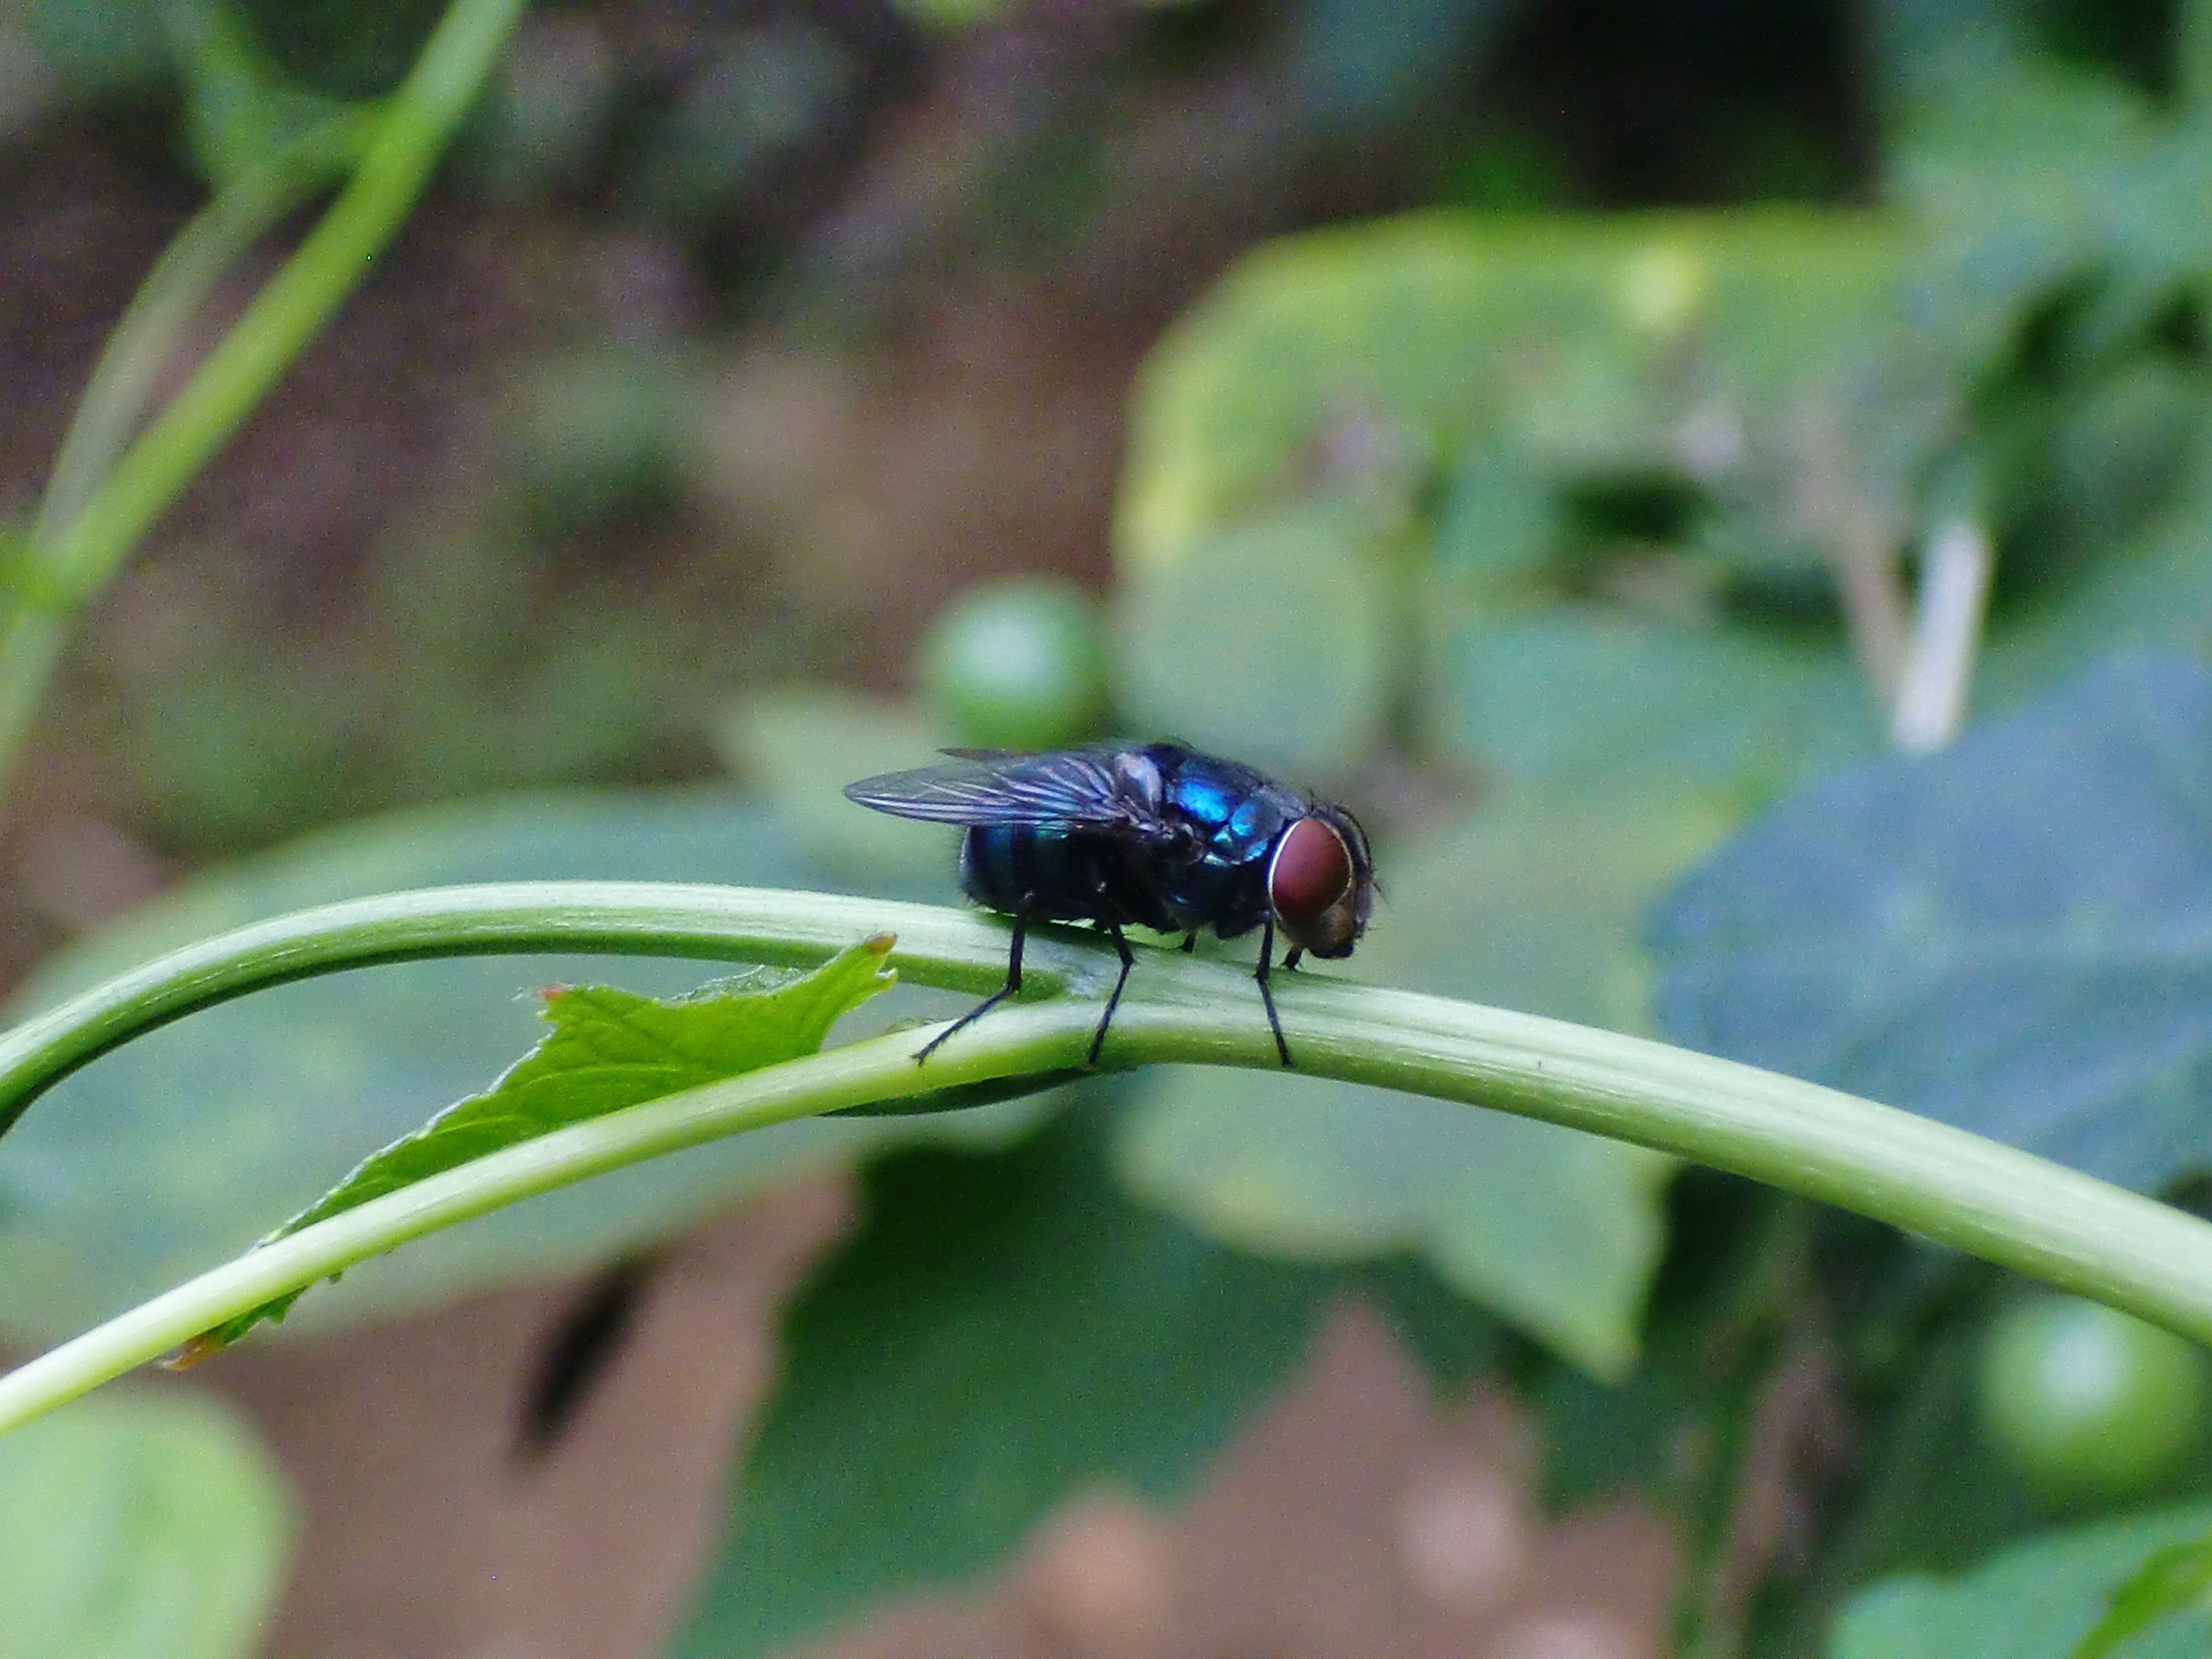
nature, outdoor, wing, flower, fly, wildlife, wild, green, insect, macro, small, bug, botany, garden, flora, fauna, invertebrate, life, close up, entomology, delicate, fragile, beetle, thorax, macro photography, arthropod, leaf beetle, plant stem